Katy! the Musical

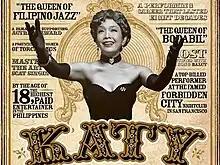

Katy! the Musical is a Filipino–language biographical musical based on the life of Katy de la Cruz, considered the "Queen of Philippine vaudeville and jazz" with music by Ryan Cayabyab and story and libretto by Jose Javier Reyes.